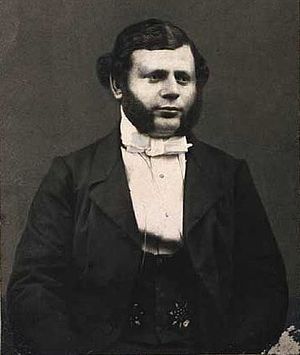
G.A. Gedalia
G.A. Gedalia
Gottlieb Hartvig Abrahamson Gedalia var en dansk vekselerer.